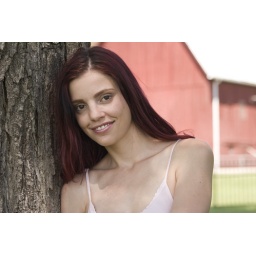
Beautiful young woman leaning against a tree with a red barn in the background